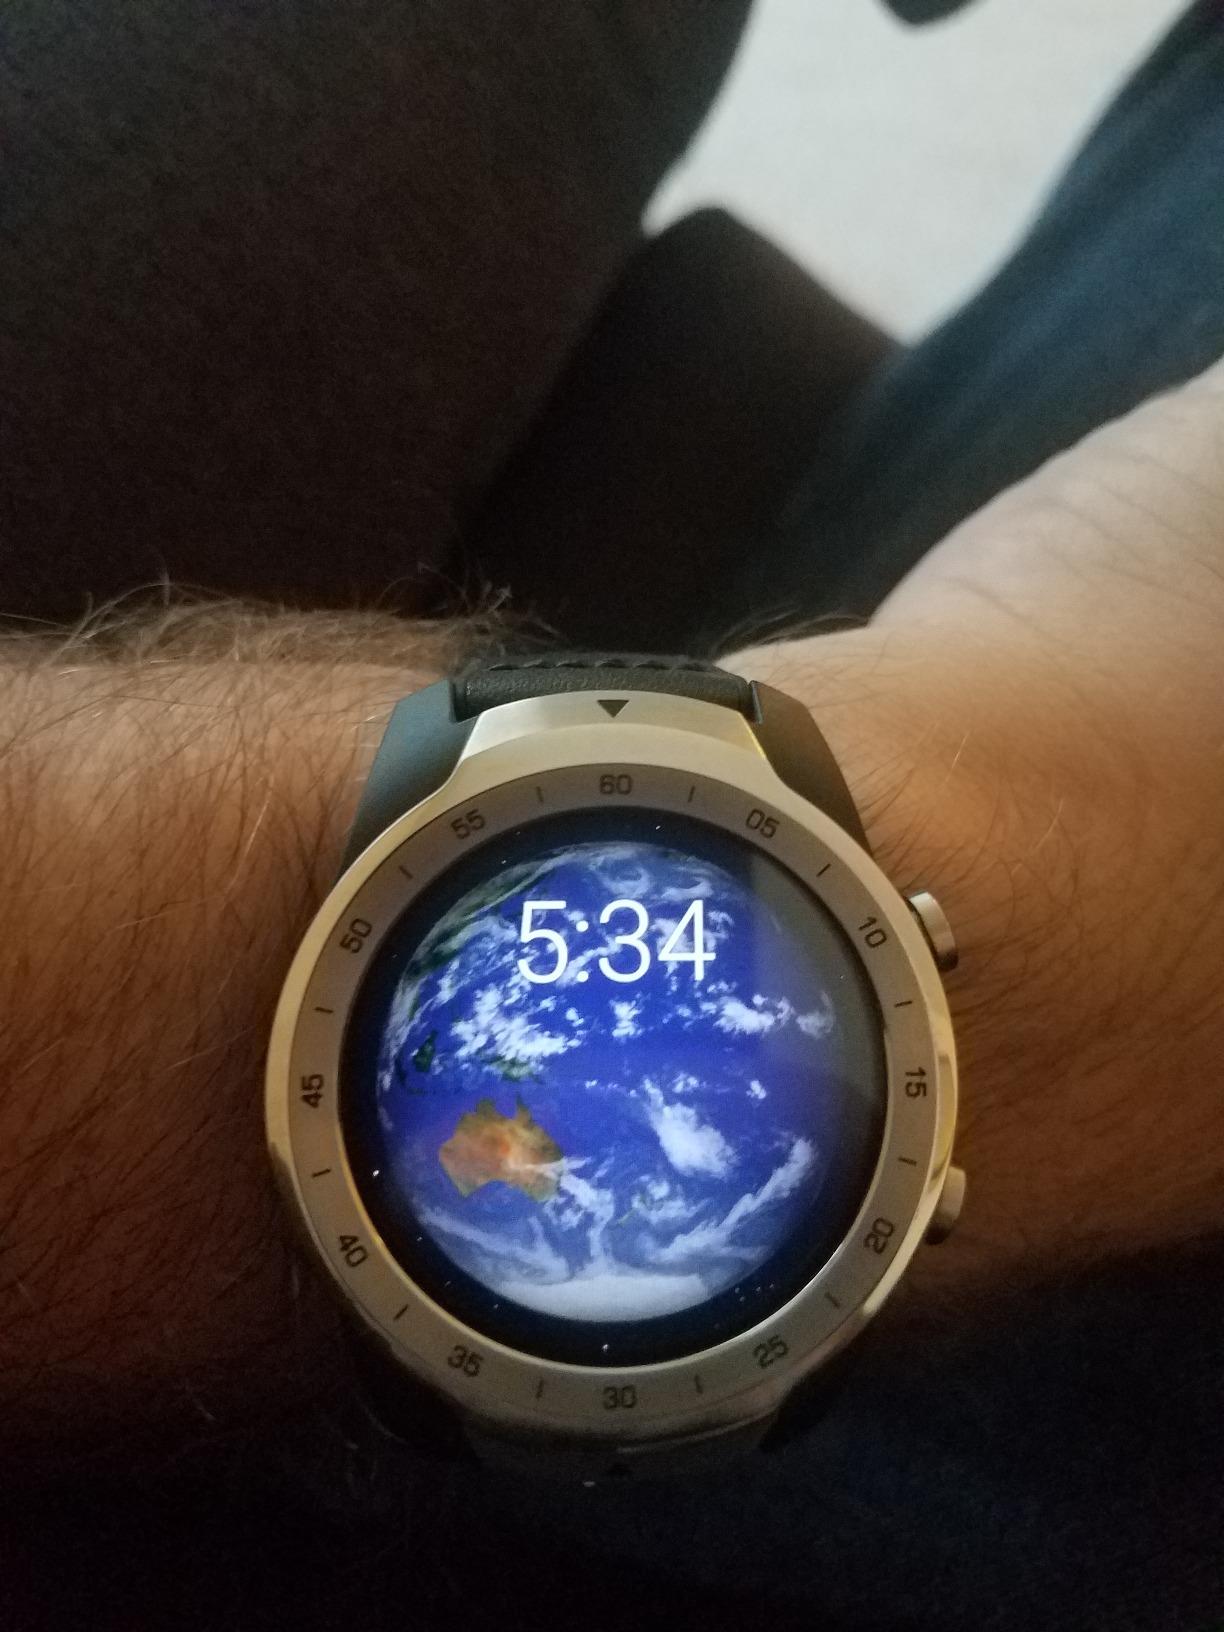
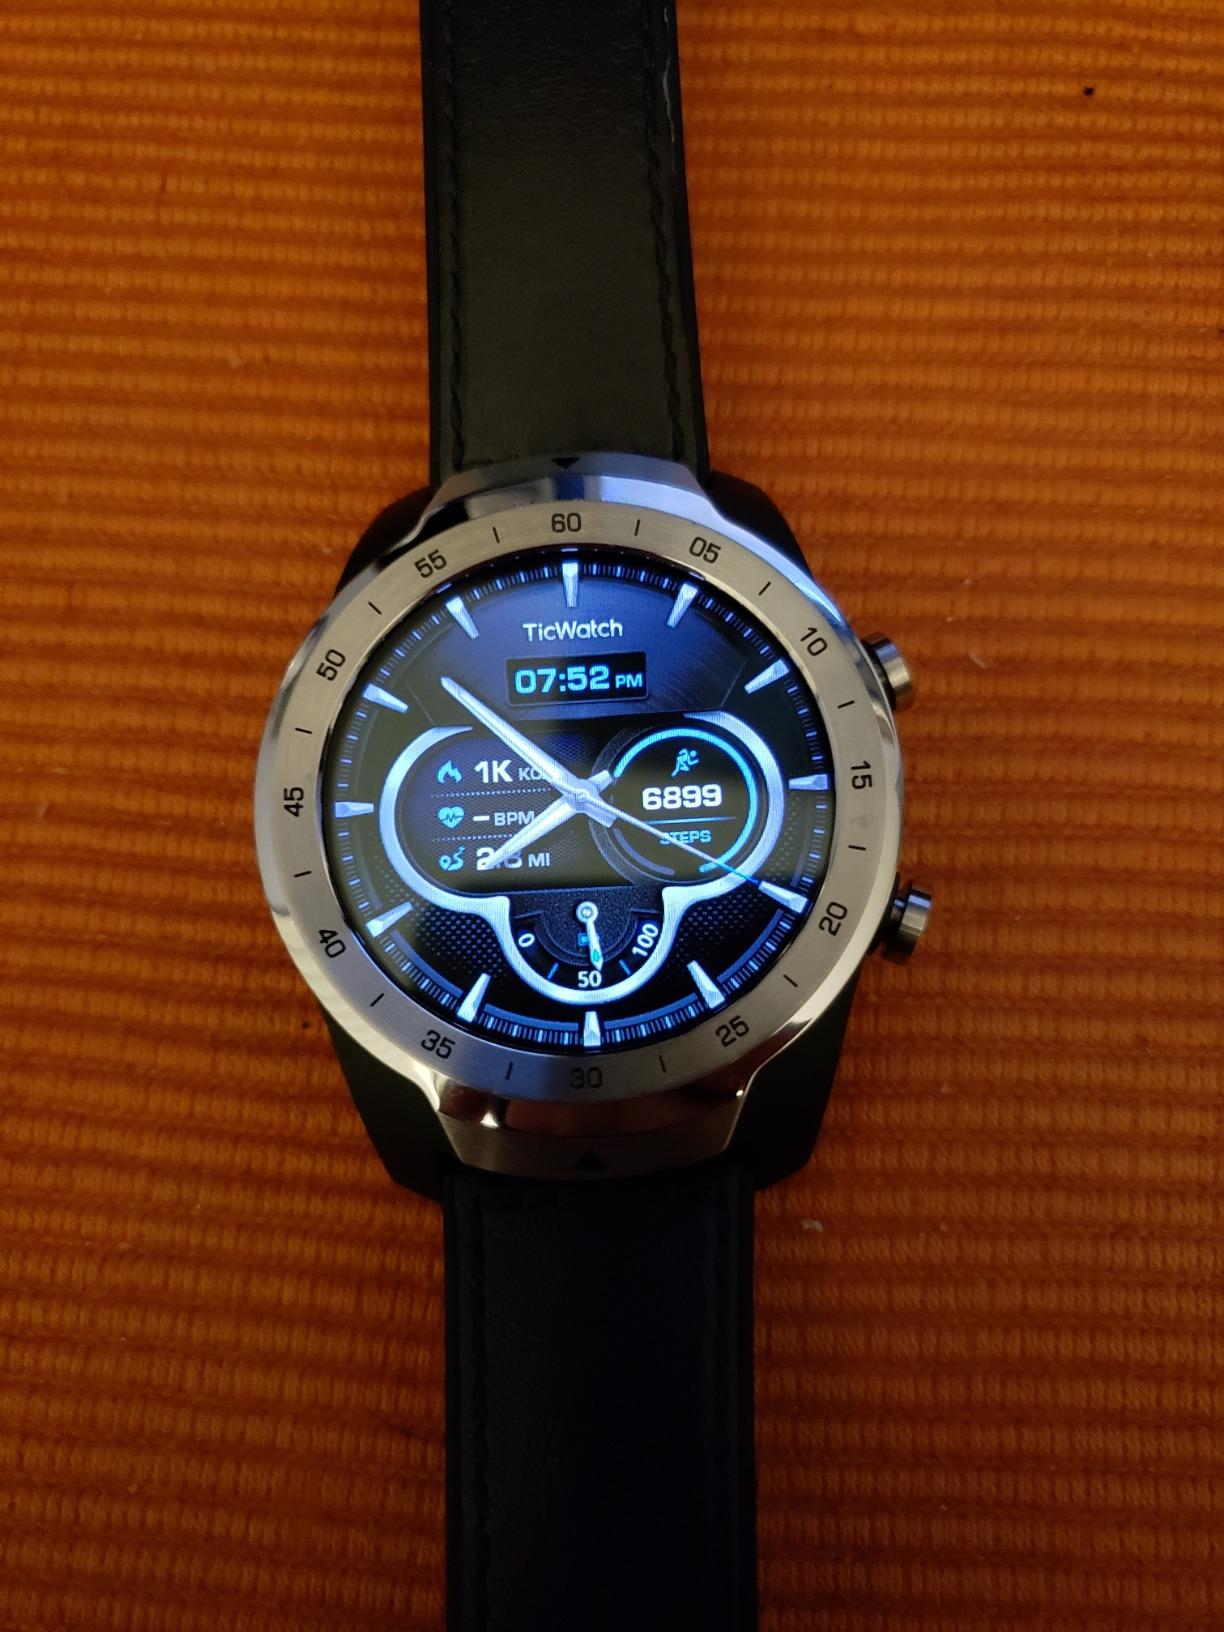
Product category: smartwatch
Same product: yes